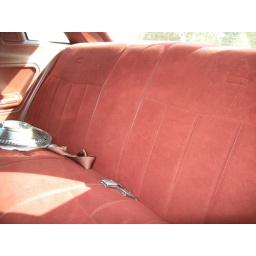
The rear seat near mint. The car seats six adults.stevendefehr@rogers.com